Theia

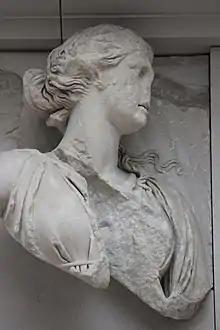
In the frieze of the Great Altar of Pergamon (Berlin), the goddess who fights at Helios' back is conjectured to be Theia

Theia (also rendered Thea or Thia), also called Euryphaessa ("wide-shining"), is one of the twelve Titans, the children of the earth goddess Gaia and the sky god Uranus in Greek mythology. She is the Greek goddess of sight and vision, and by extension the goddess who endowed gold, silver, and gems with their brilliance and intrinsic value.